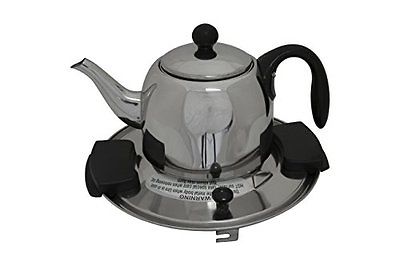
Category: kettle